Luo Wenzao

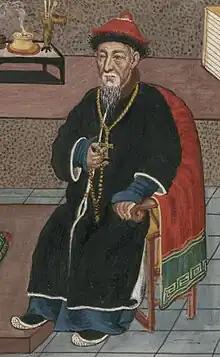
Portrait of Luo wearing Qing headwear and a crucifix

Luo Wenzao (27 February 1691) was the first person of Chinese ethnicity to be appointed as a Catholic bishop. After the Qing dynasty proscribed Christianity and banished foreign missionaries in 1665, Luo became the only person in charge of the Catholic missions in China. In 1674, the Holy See first appointed Luo as a bishop. He declined it but accepted his second appointment in 1679. Due to opposition from Dominicans, he was consecrated as the apostolic vicar of Nanjing in 1685 and held the position until his death in 1691.